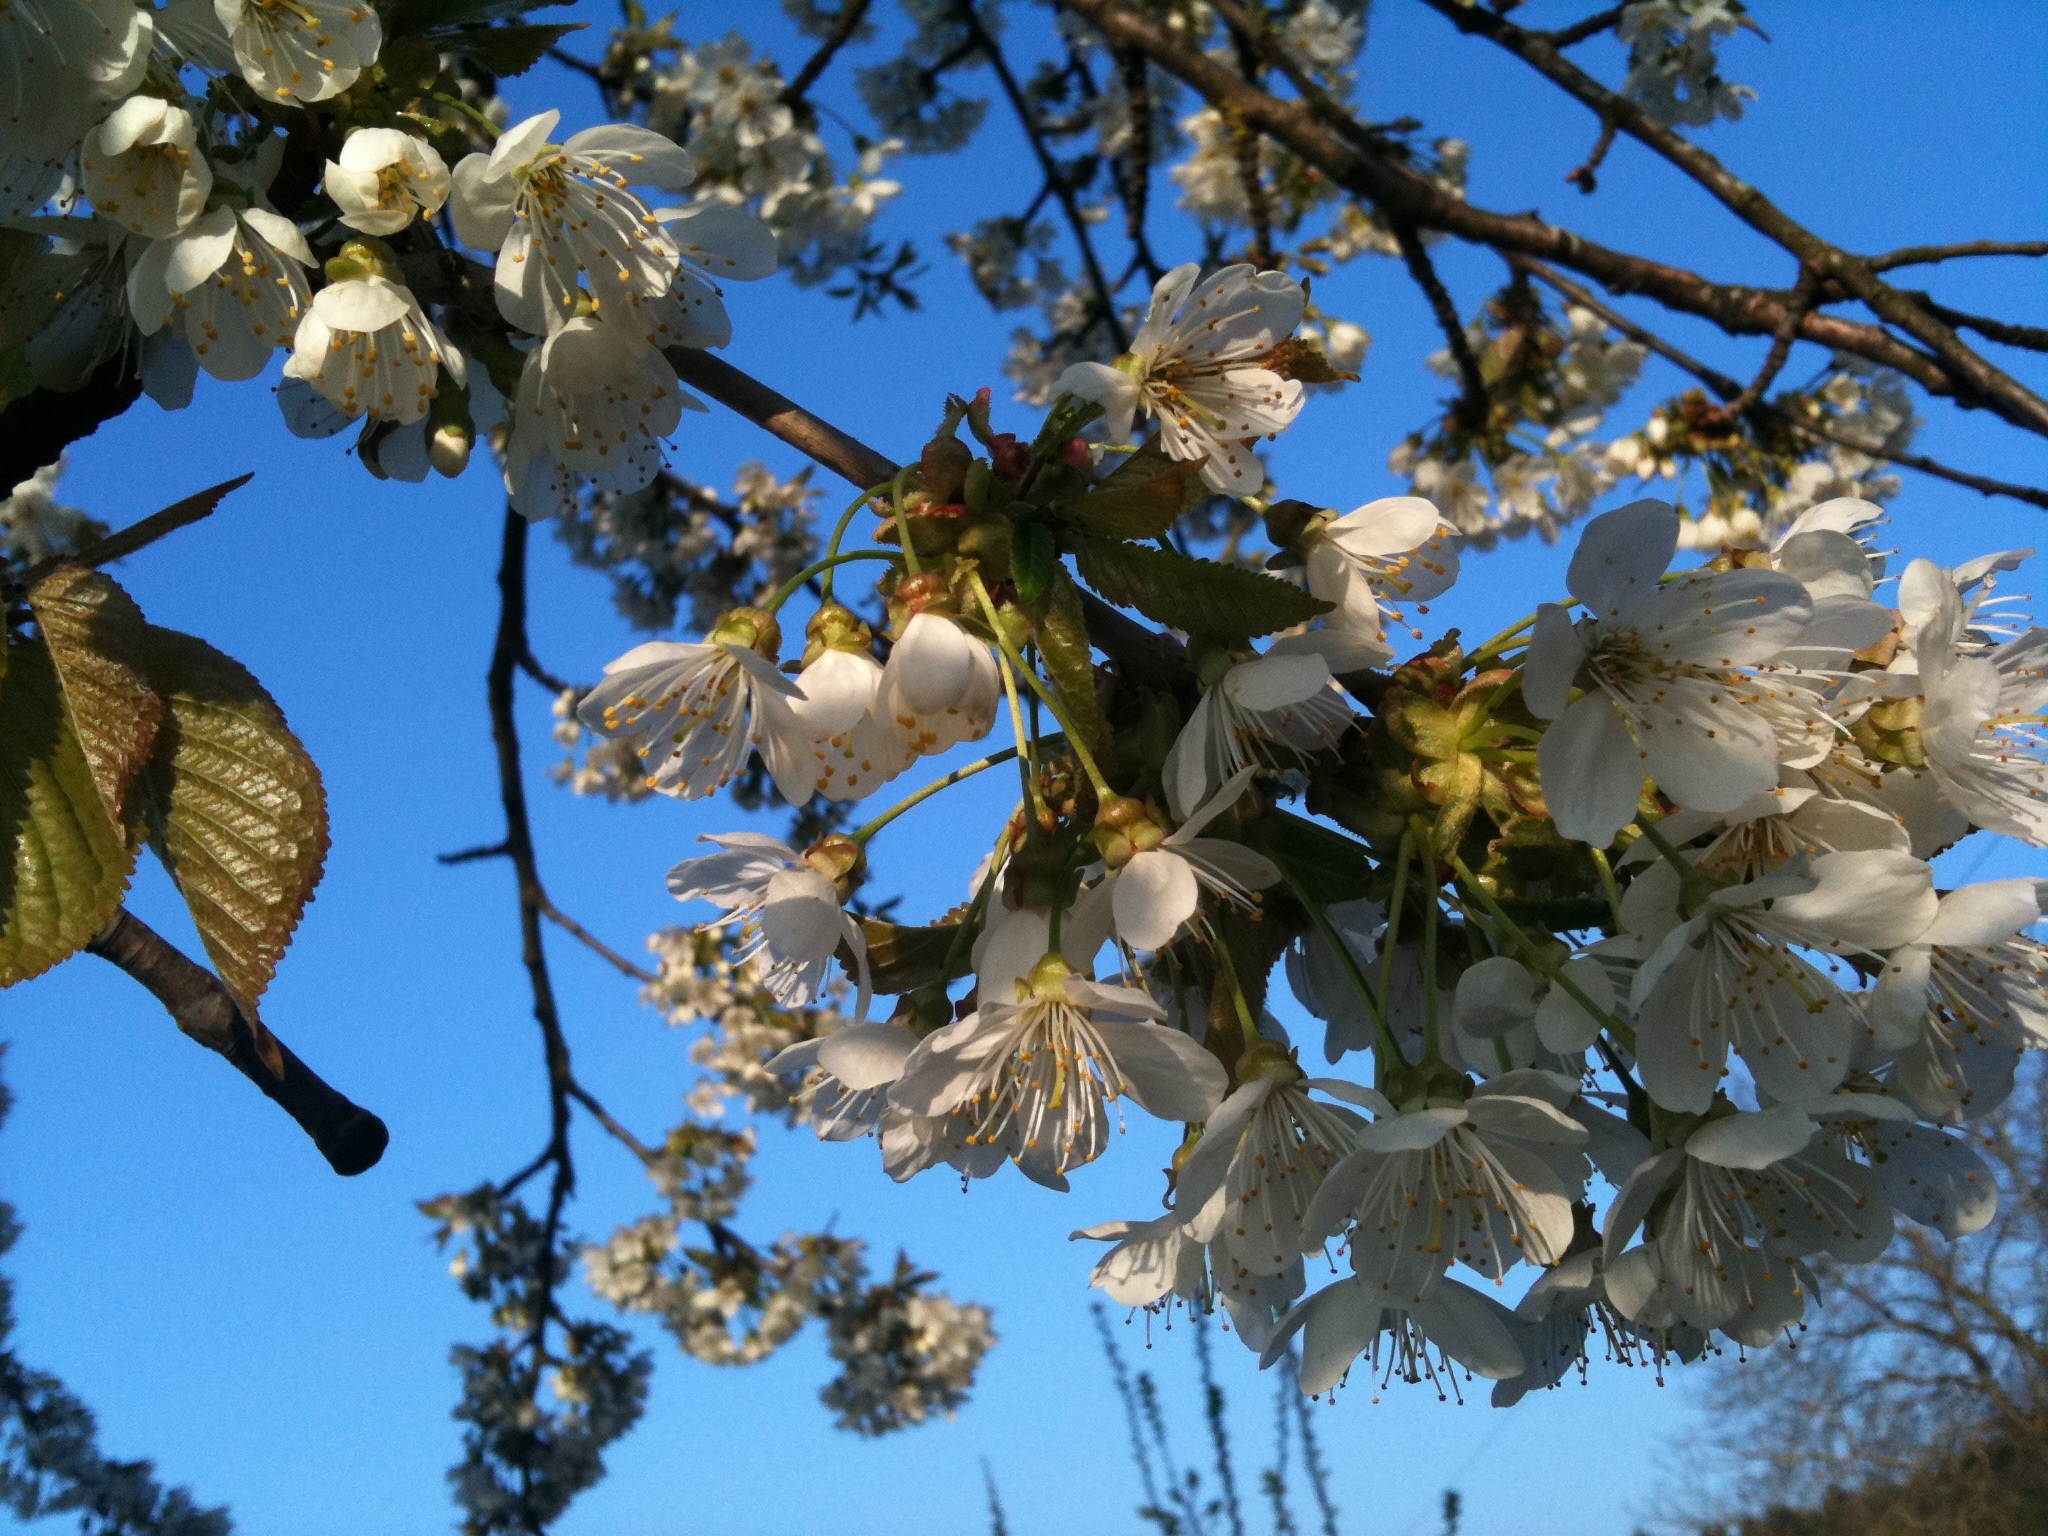
nature, tree, flower, branch, blossom, plant, flora, botany, season, spring, leaf, woody plant, land plant, sunlight, produce, flowering plant, autumn